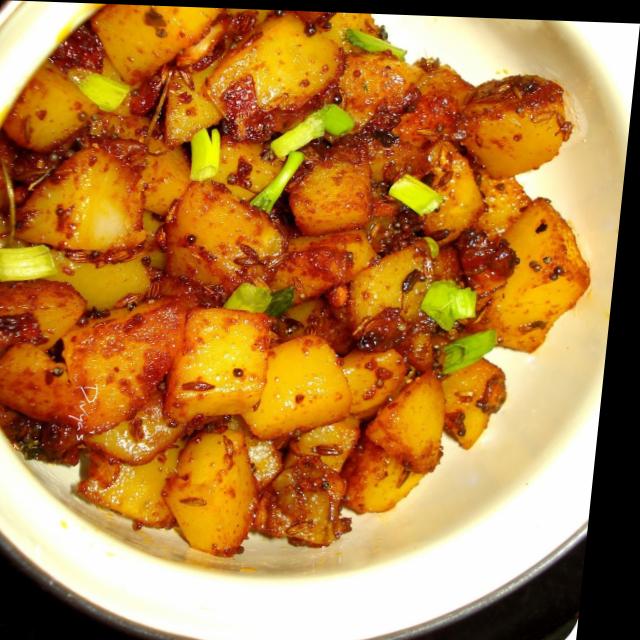
Dish: aloo_masala